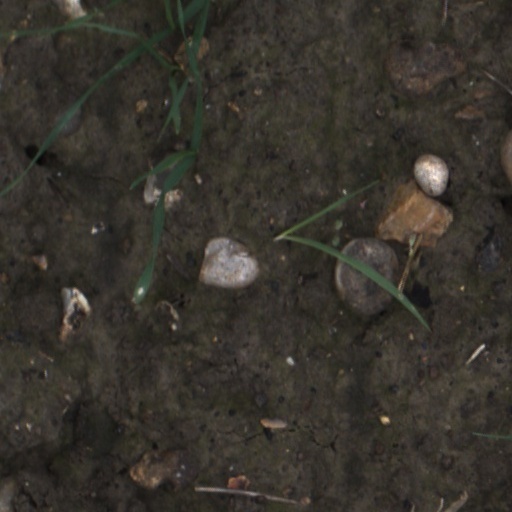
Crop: wheat